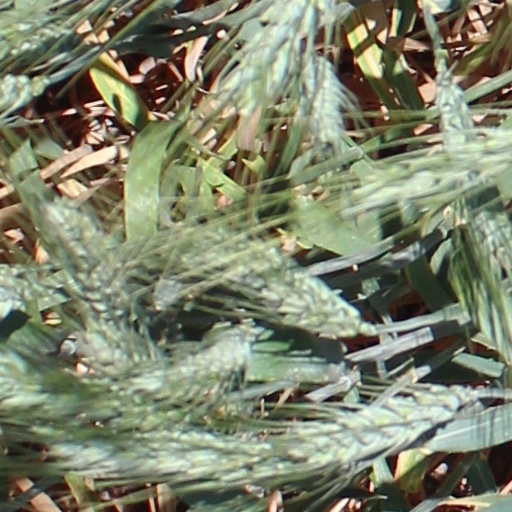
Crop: wheat